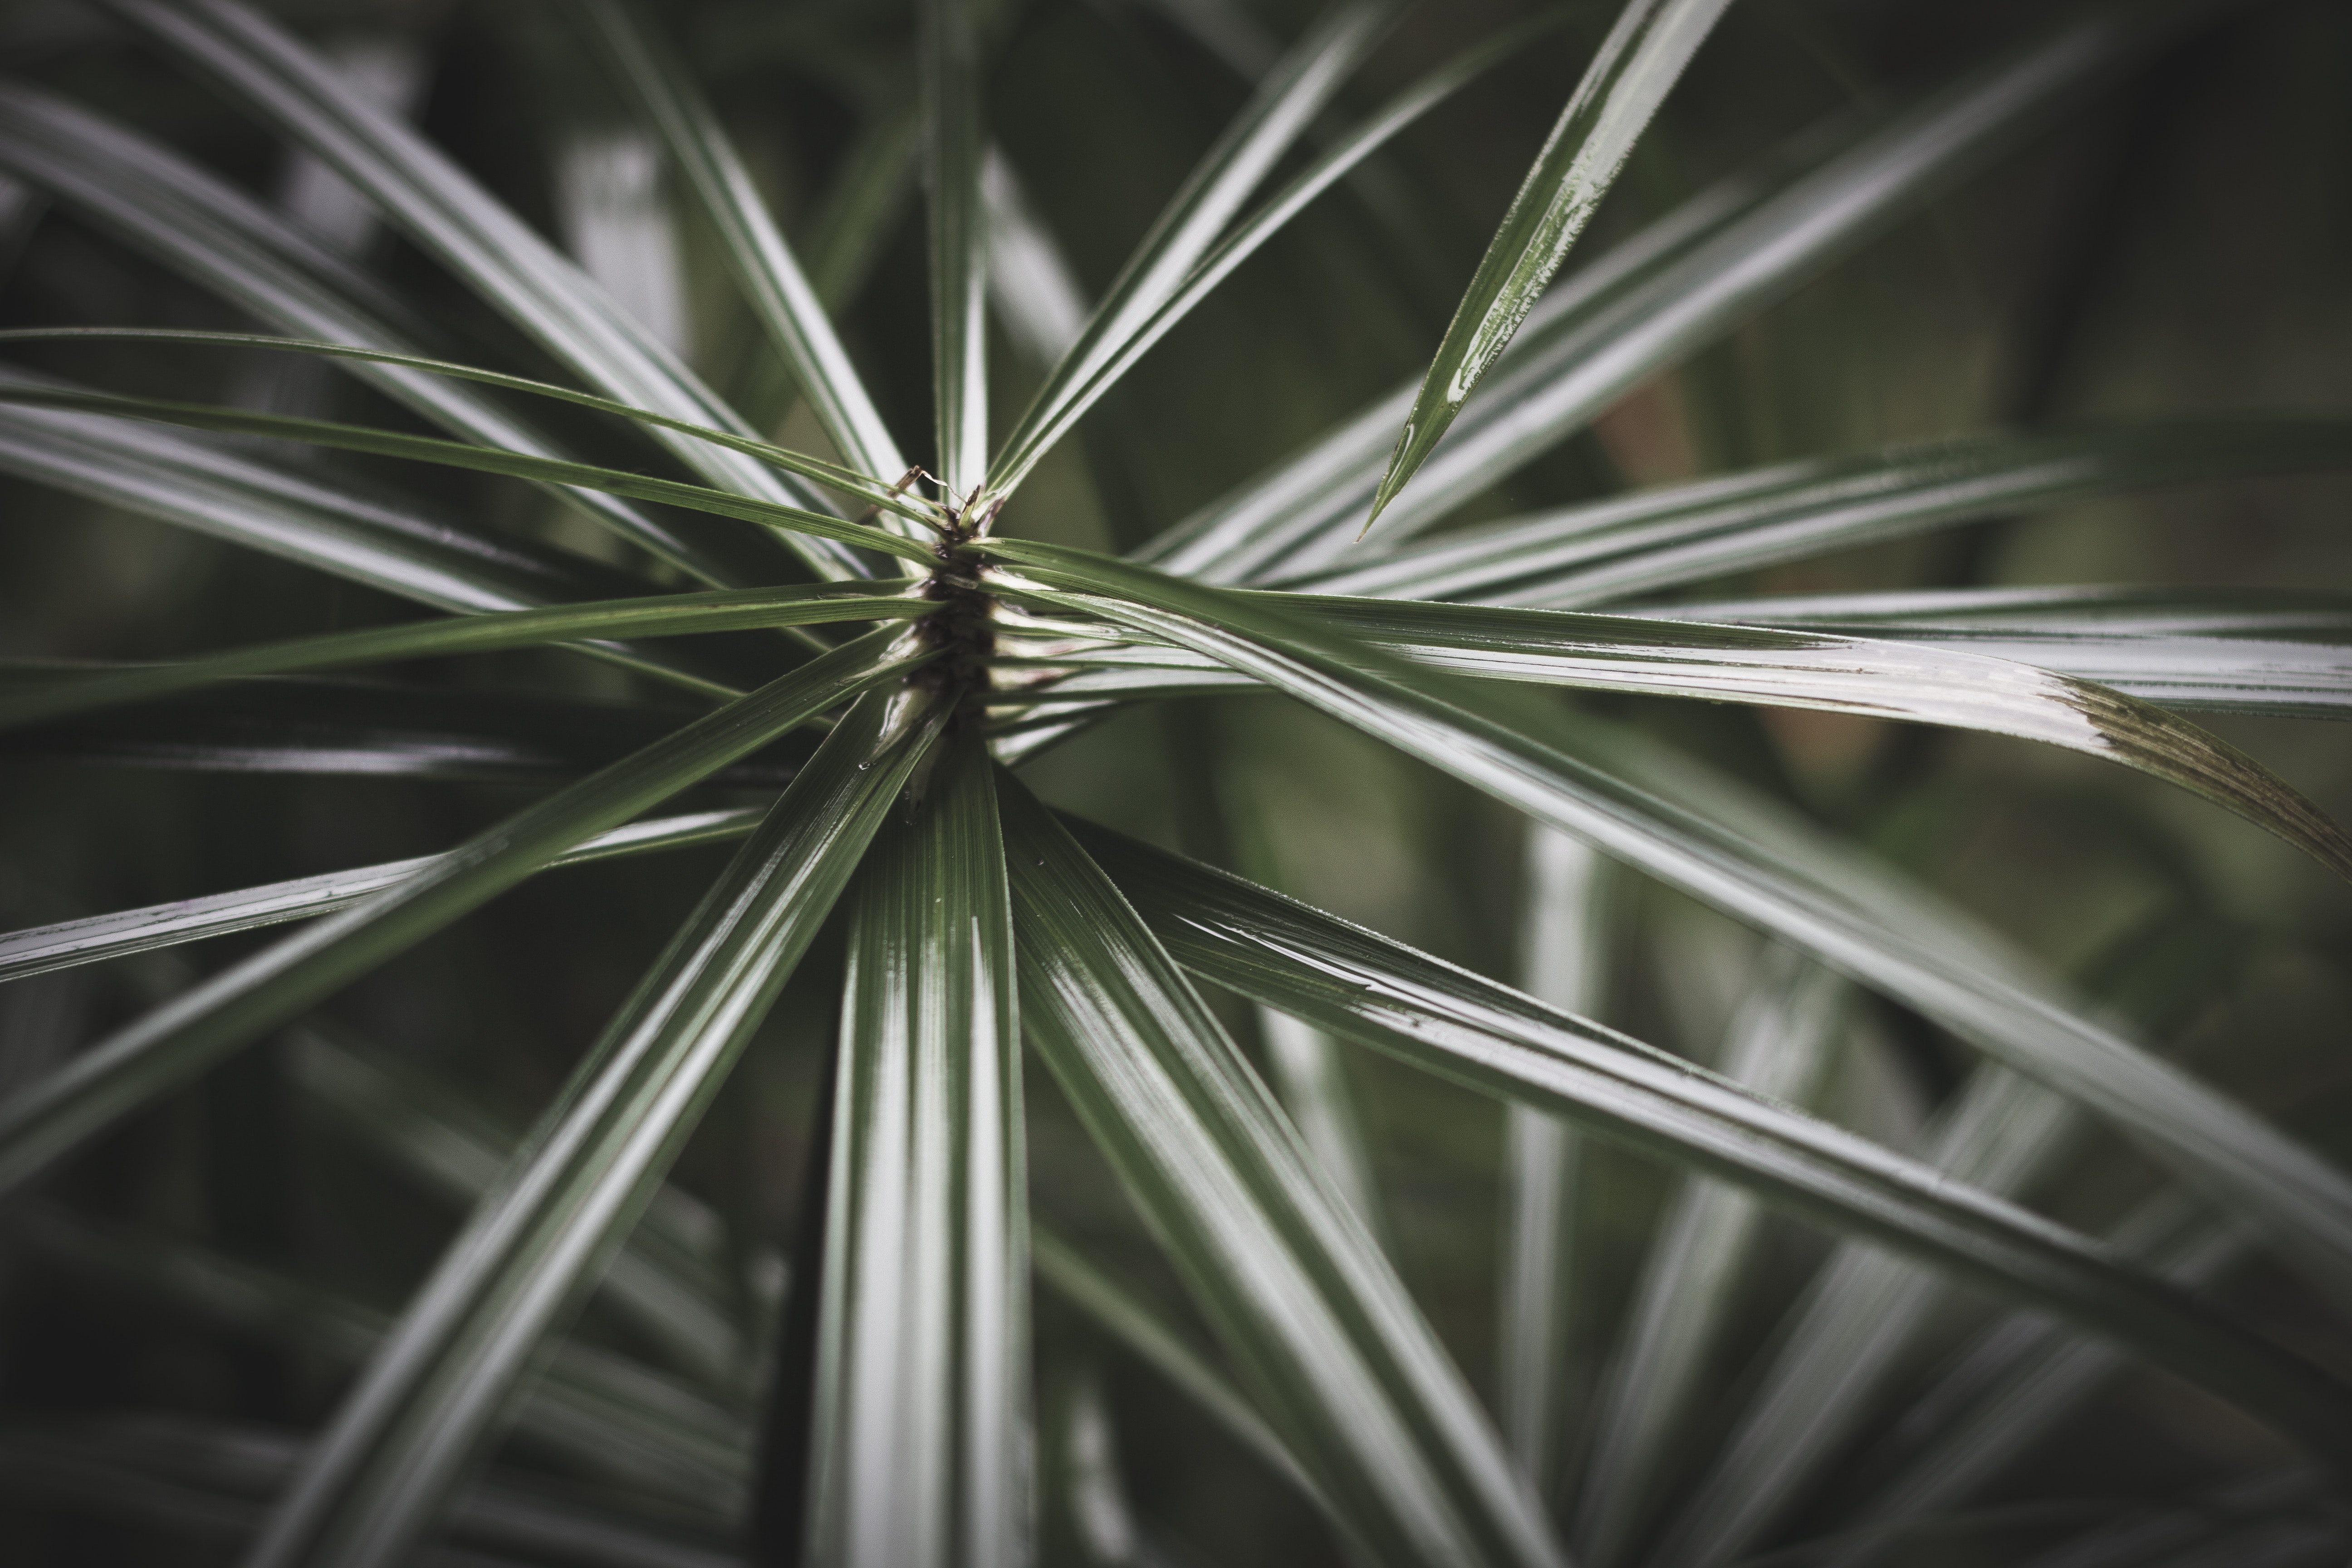
leaf, vegetation, plant, close up, flower, botany, tree, terrestrial plant, grass, black and white, yucca, photography, arecales, white pine, plant stem, pattern, pine family, monochrome, thorns, spines, and prickles, wildflower, perennial plant